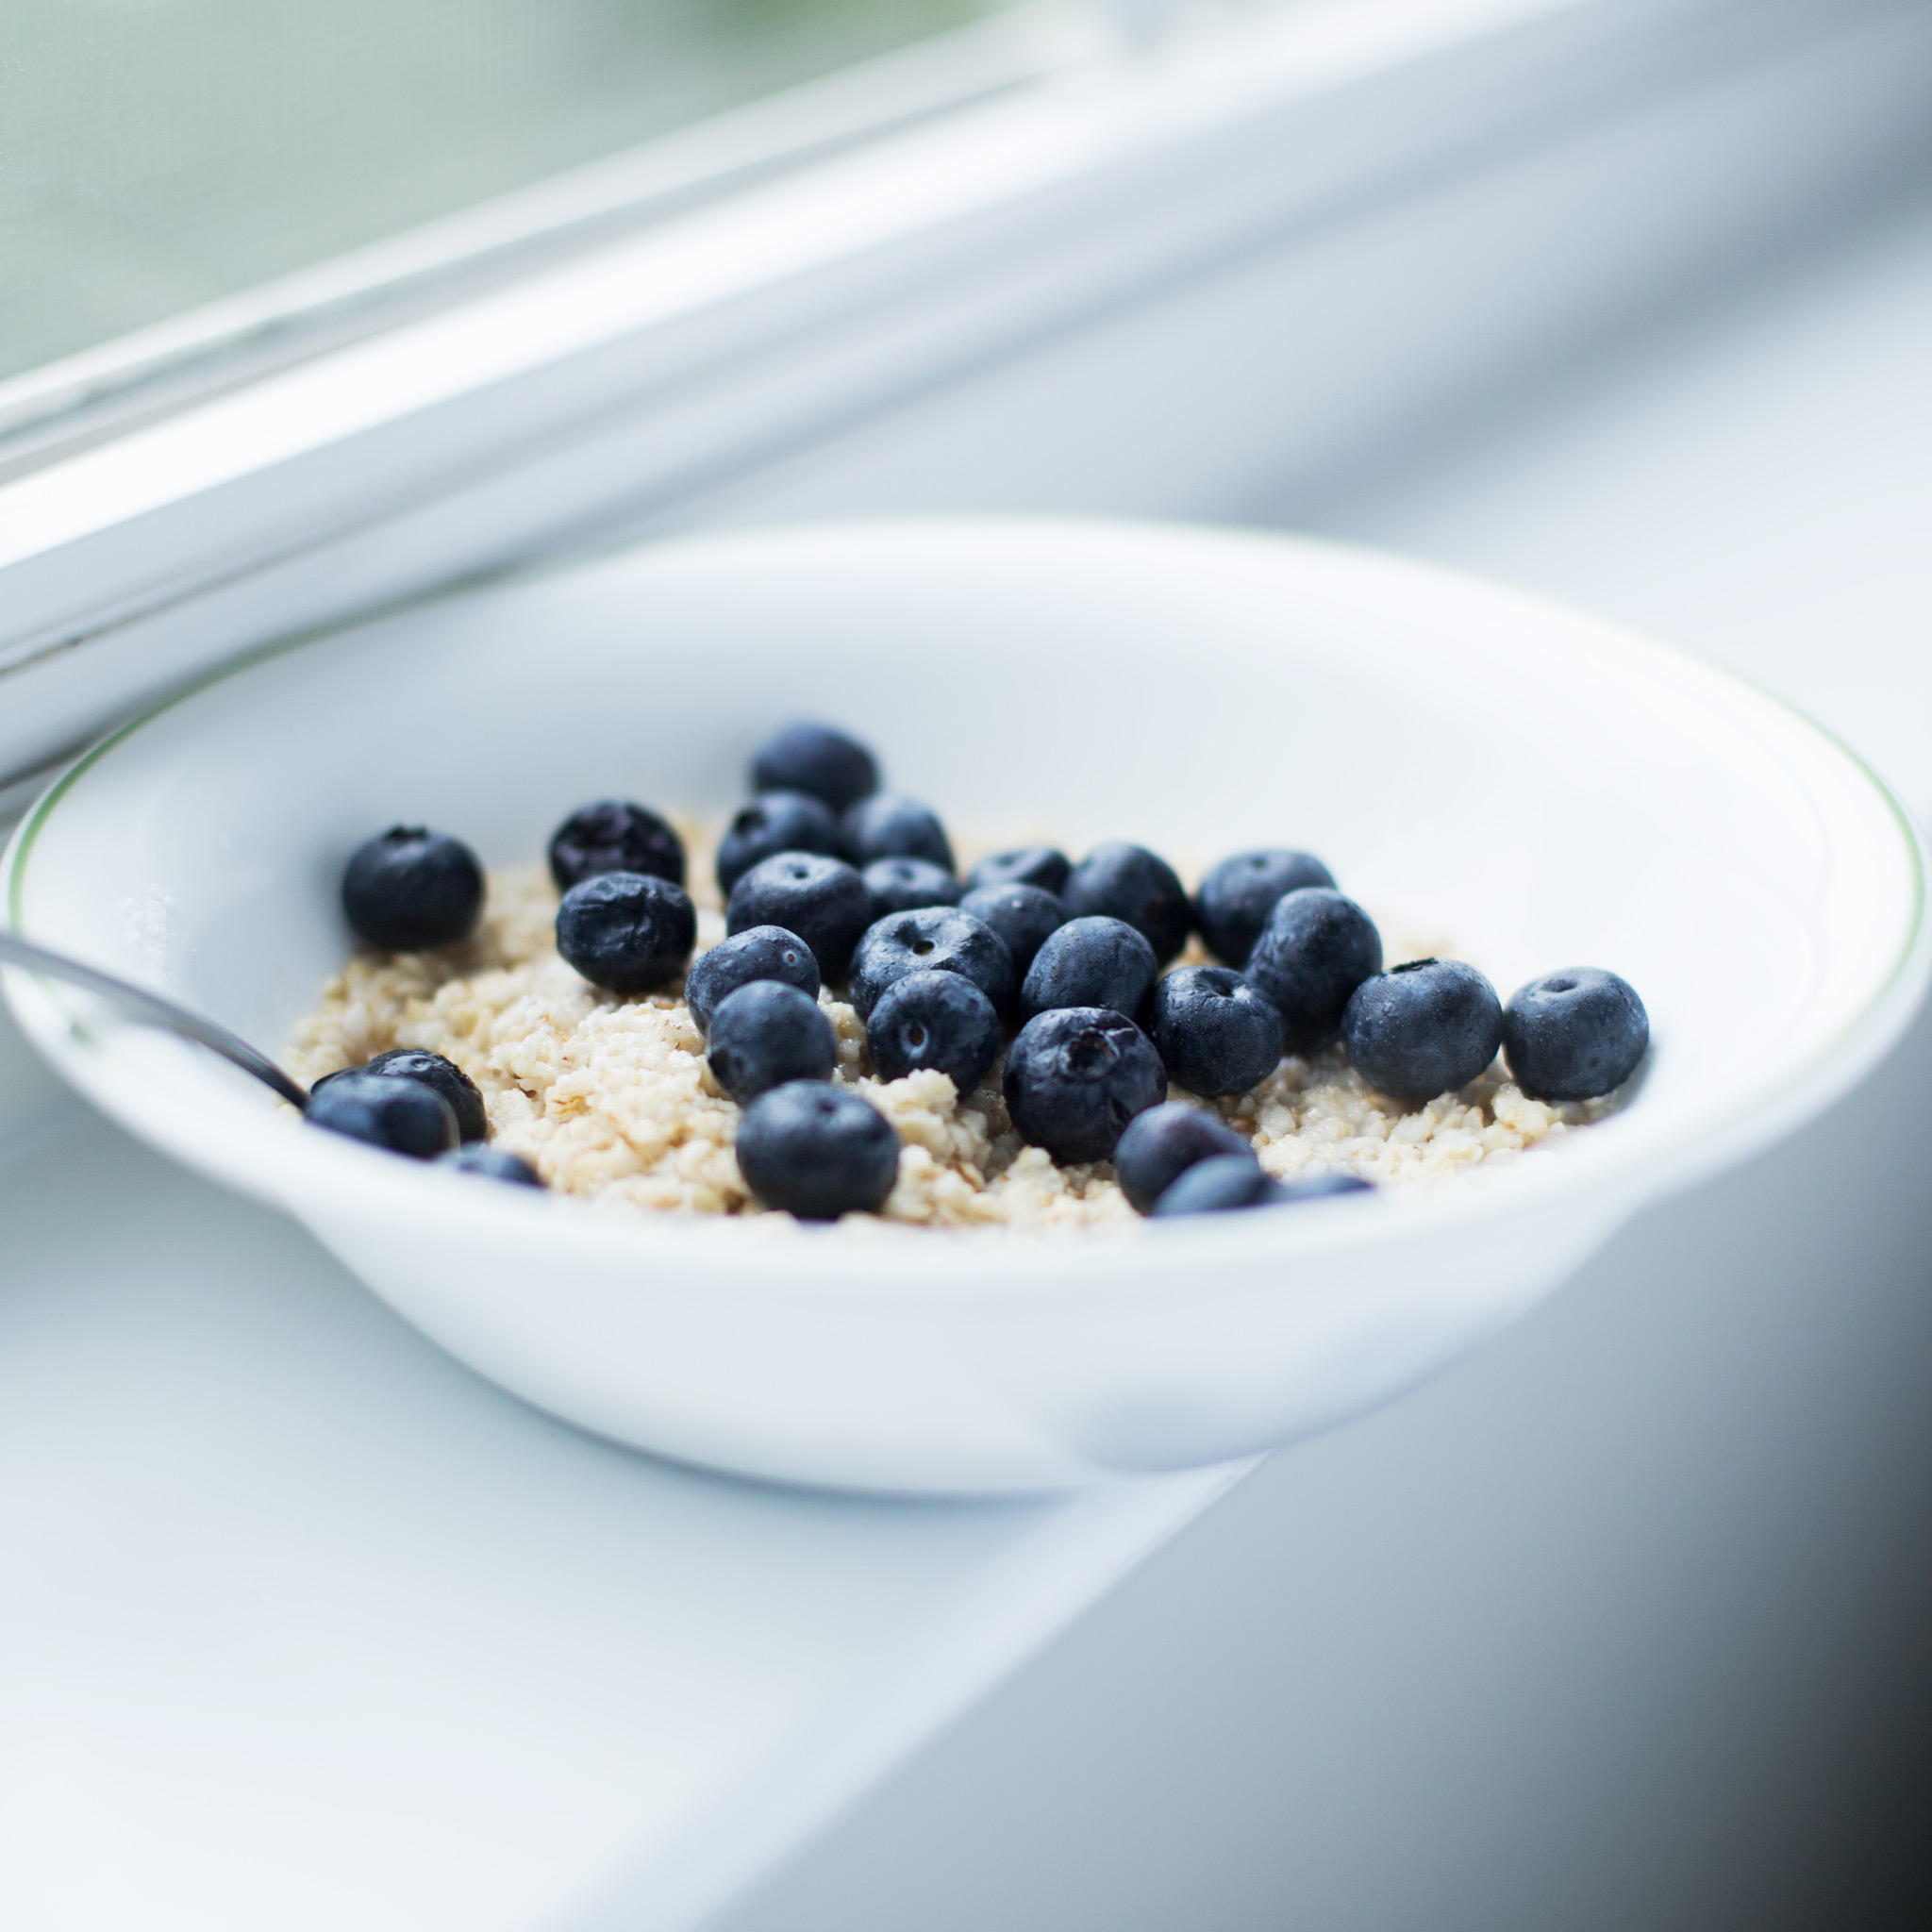
plant, fruit, berry, bowl, meal, food, produce, blueberry, breakfast, oatmeal, blackberry, berries, blueberries, fruits, vegetarian food